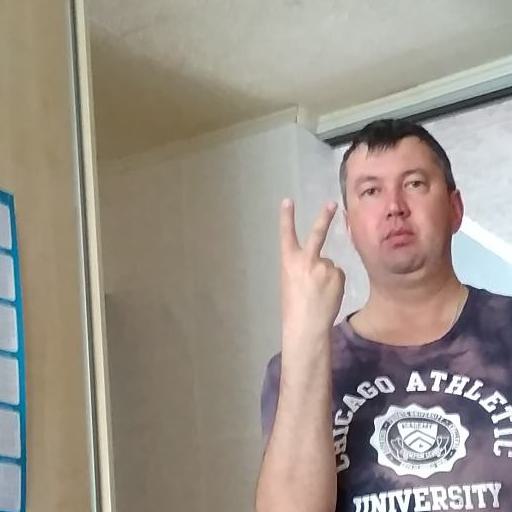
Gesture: peace_inverted